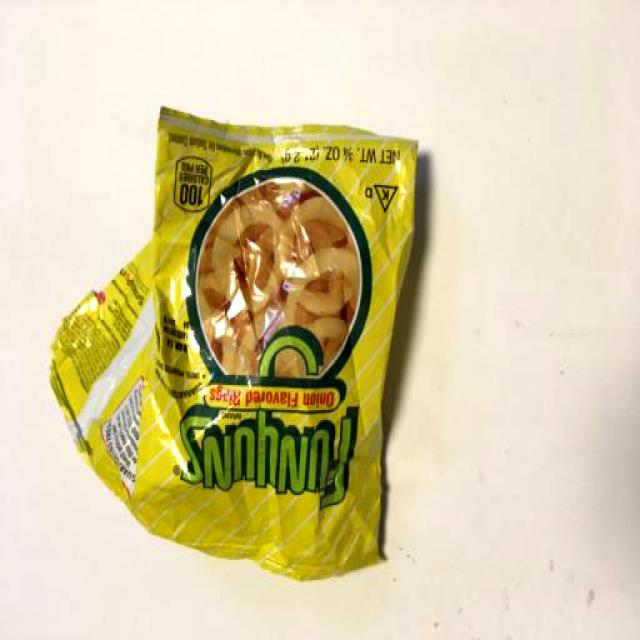
Label: Trash